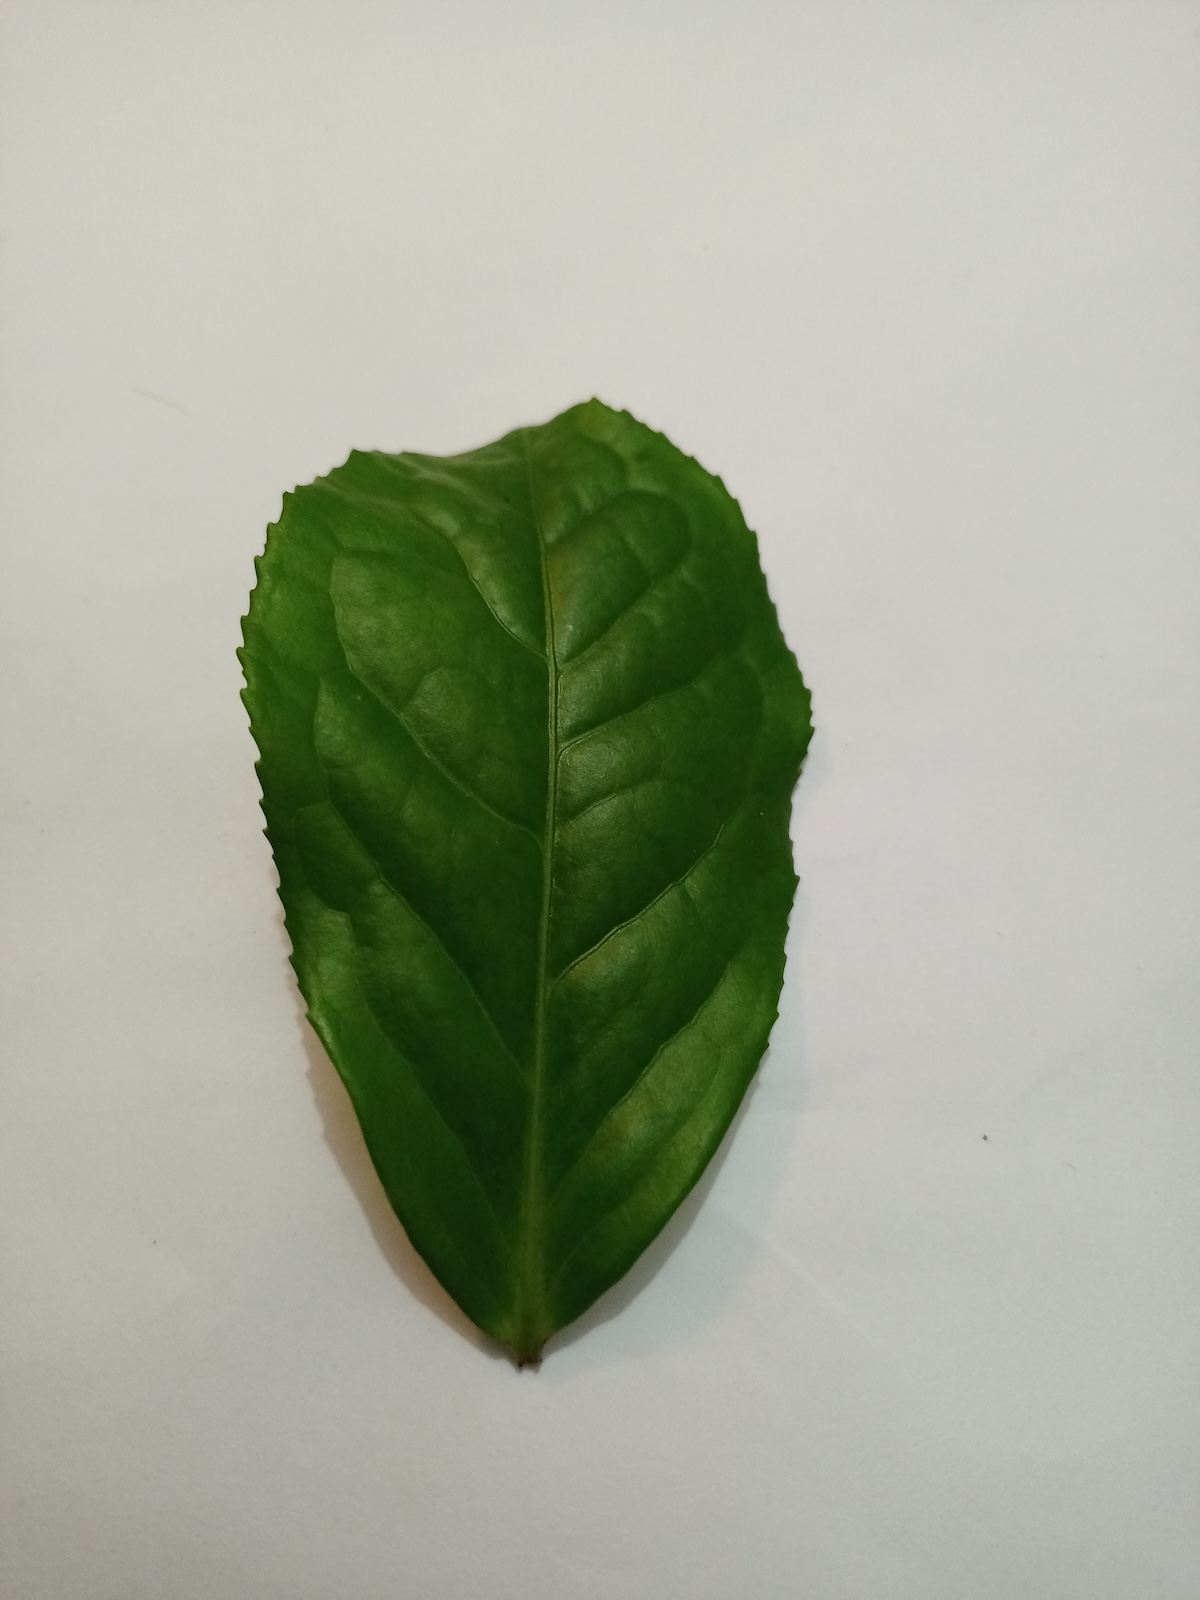
Label: Healthy leaf